Military history of France during World War II

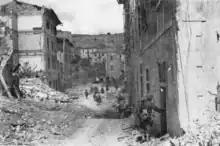
French colonial troops entering Portoferraio, Elba, in June 1944.

The Nazis suspected Vichy involvement after Operation Torch. They occupied the southern French "zone libre" in November 1942, during "Case Anton". The Luftwaffe units based in Libya also several times bombed the harbour of Algiers and cities in eastern French Algeria, including Annaba and Jijel.